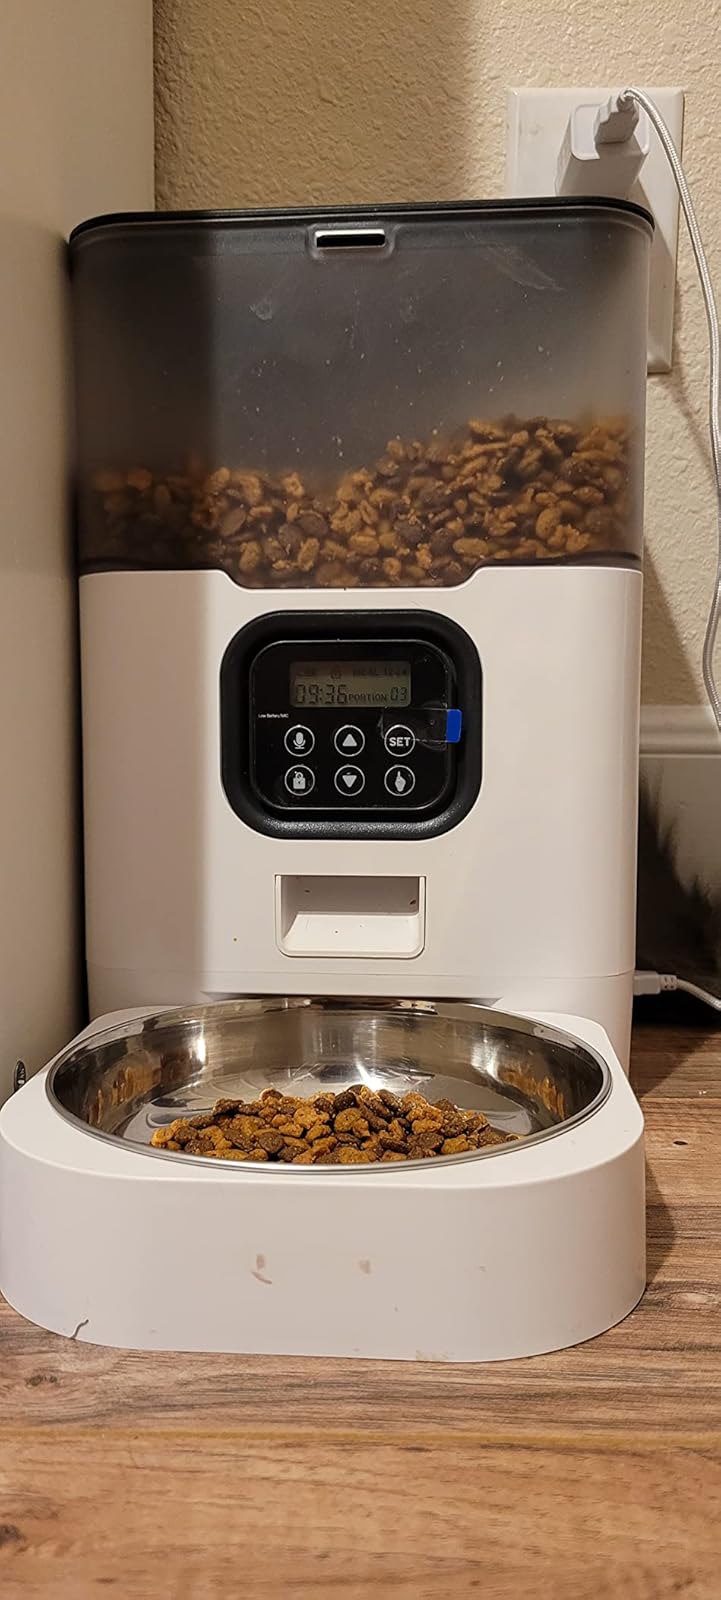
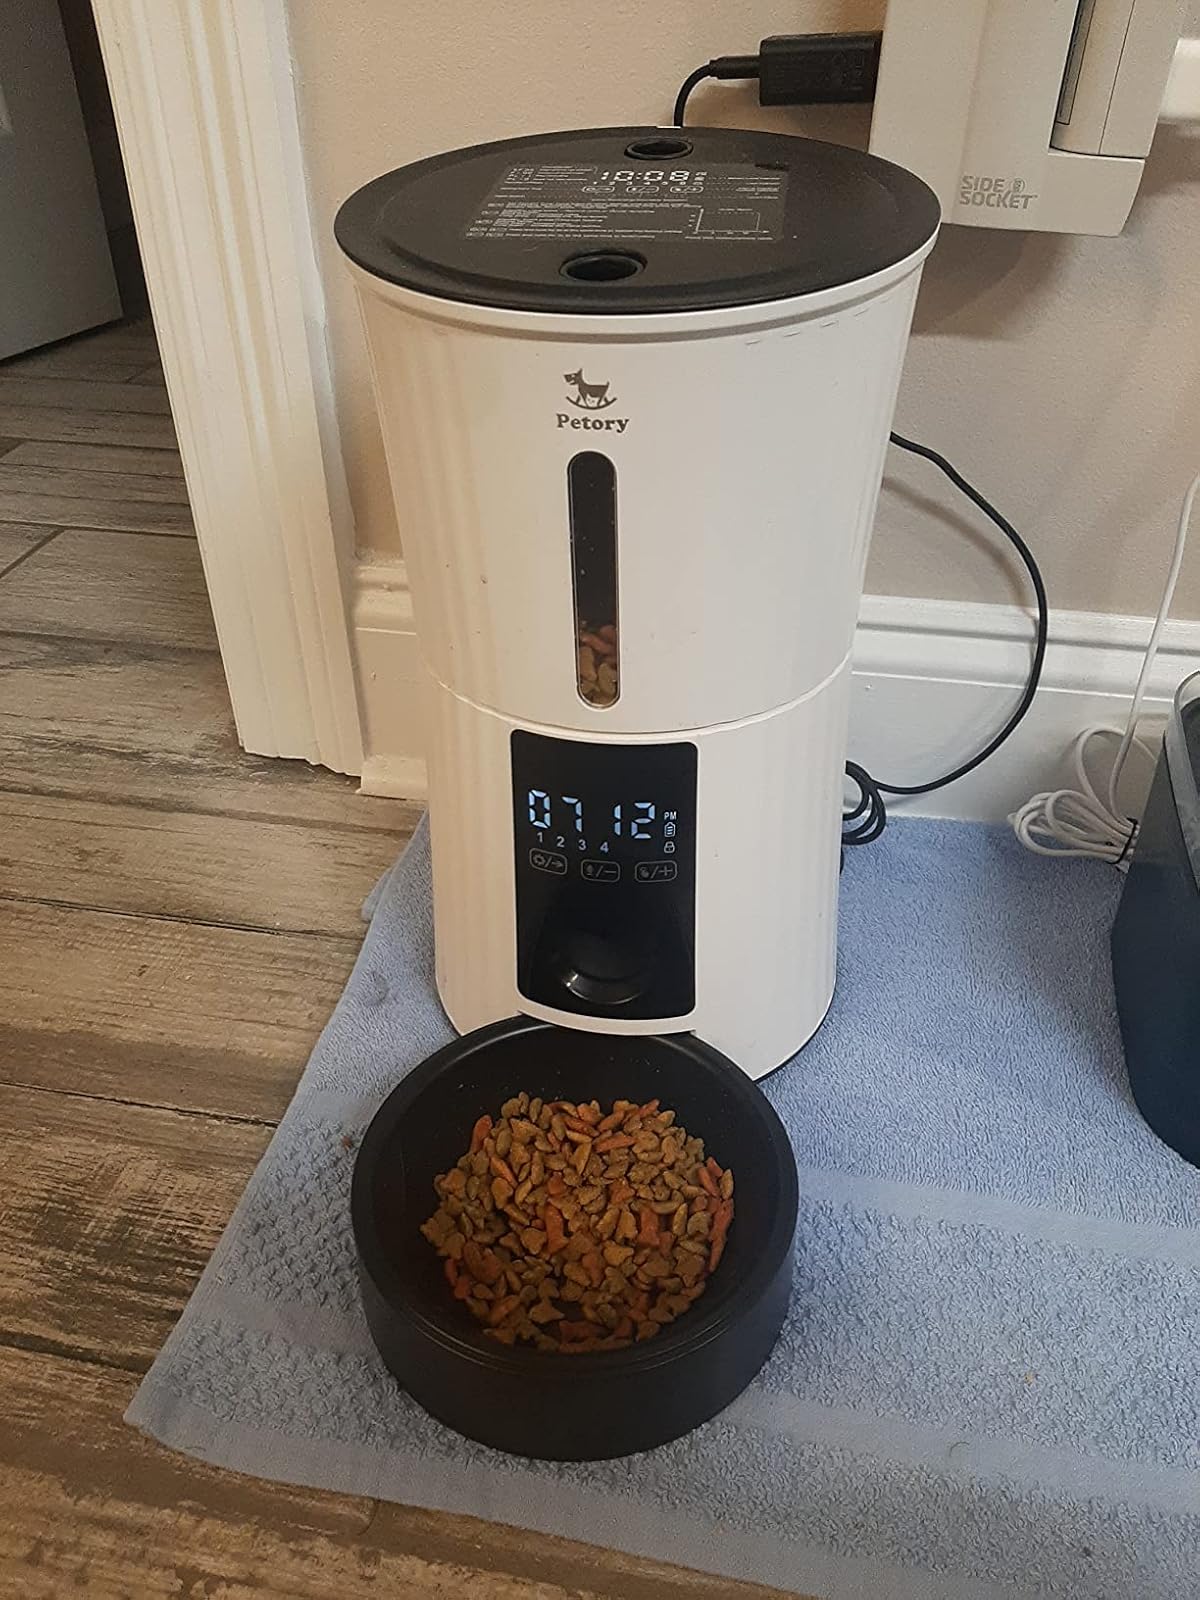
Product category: items_feeder
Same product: no